Odontoma

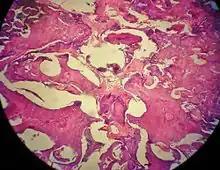

An odontoma, also known as an odontome, is a benign tumour linked to tooth development. Specifically, it is a dental hamartoma, meaning that it is composed of normal dental tissue that has grown in an irregular way. It includes both odontogenic hard and soft tissues. As with normal tooth development, odontomas stop growing once mature which makes them benign.